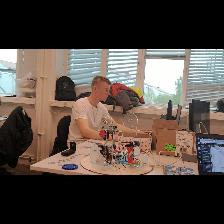
Label: Human